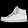
Label: Sneaker